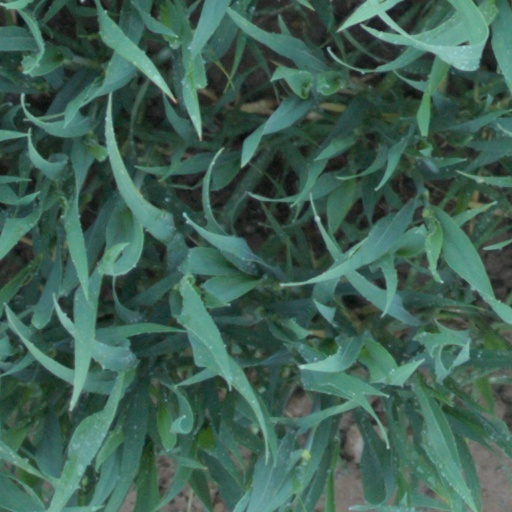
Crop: wheat